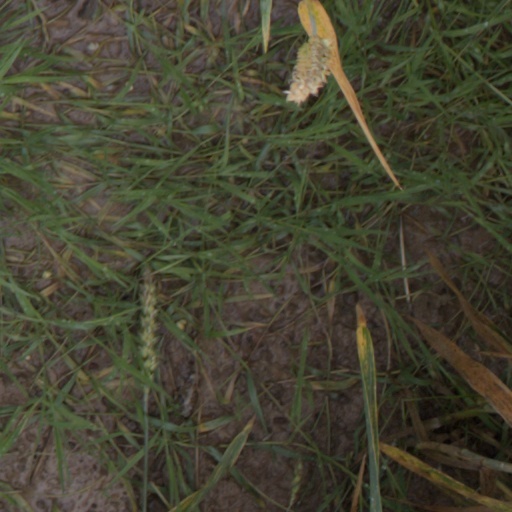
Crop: wheat